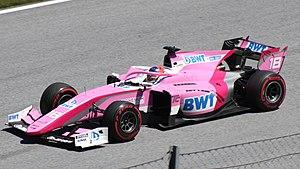
Tatiana Calderón Noguera, née le 10 mars 1993 à Bogota en Colombie, est une pilote automobile colombienne, qui participe en 2019 au championnat de Formule 2 avec l'écurie britannique BWT Arden. Elle occupe également le poste de pilote de réserve chez Alfa Romeo Racing.